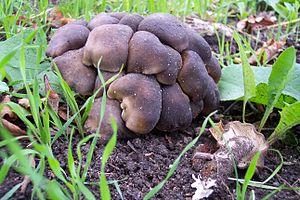
Les Lyophyllaceae sont une famille de champignons de l’ordre des Agaricales.